Unnal Mudiyum Thambi

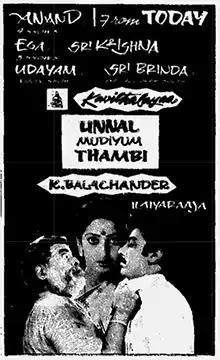
Theatrical release poster

Unnal Mudiyum Thambi is a 1988 Indian Tamil-language musical drama film written and directed by K. Balachander. Produced by Kavithalayaa Productions, the film stars Kamal Haasan, Seetha and Gemini Ganesan. Manorama, Janagaraj, Prasad Babu, Nassar, and Delhi Ganesh play supporting roles. The film was a remake of Balachander's own Telugu film "Rudraveena" (1988).